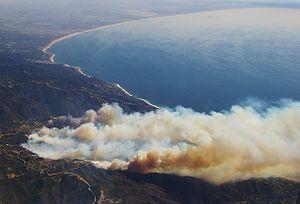
Le vent de Santa Ana est un vent chaud et sec qui se produit souvent en Californie du Sud durant l'automne et le début de l'hiver. Il crée des conditions favorables à la propagation de nombreux incendies de forêt, dont le Cedar Fire en octobre 2003 et l'Esperanza Fire en octobre 2006. Il transporte également une grande quantité de poussières. Son nom provient de la région de la vallée du fleuve Santa Ana où il est très commun.